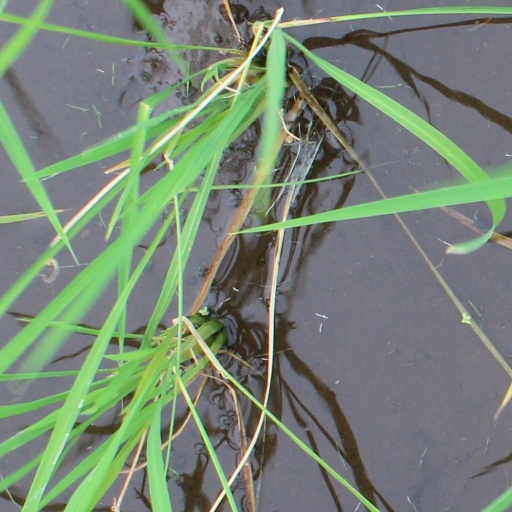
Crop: rice